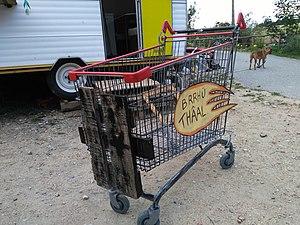
Le brutal caddie est le sport non-officiel des nuits du Hellfest, et probablement d'autres festivals. Il s'agit de joute dans des caddies. Ce caddie a été renforcé et personnalisé à l'occasion d'un mariage.
Le Hellfest, également appelé Hellfest Summer Open Air, est un festival de musique français spécialisé dans les musiques extrêmes, annuellement organisé au mois de juin à Clisson en Loire-Atlantique. Sa forte fréquentation le fait figurer parmi les plus importants festivals de musique français. Il est aussi l'un des plus grands festivals de metal en Europe et le premier en France.